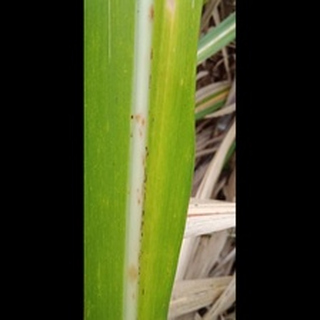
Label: sugarcane_yellow_leaf_disease